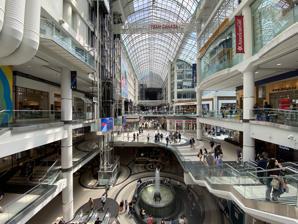
Building: Toronto Eaton Centre
Country: Canada
Year built: 1977
Shopping mall and office complex in Toronto, Ontario, Canada This article is about the shopping mall in Toronto. For other shopping malls named Eaton Centre, see Eaton Centre . CF Toronto Eaton Centre Looking south in the atrium (2022) Coordinates 43°39′14″N 79°22′49″W / 43.65389°N 79.38028°W / 43.65389; -79.38028 Address 220 Yonge Street Toronto , Ontario M5B 2H1 Opening date 1977 (first phase) Developer Cadillac Fairview TD Bank Eaton's Management Cadillac Fairview Owner Cadillac Fairview Architect Eberhard Zeidler & B+H Architects No. of stores and services 235 No. of anchor tenants 6 Total retail floor area 201,320 square metres (2,167,000 sq ft) No. of floors 4 (mall arcade, including galleria) 10 (portion formerly occupied by Eaton's store) 8 (Hudson's Bay building) 36 (highest number of storeys of office component) Parking 2 parkades Public transit access Dundas , Queen 501 505 Website www .cfshops .com /toronto-eaton-centre .html CF Toronto Eaton Centre , commonly referred to simply as the Eaton Centre , is a shopping mall and office complex in the downtown core of Toronto , Ontario , Canada . It is owned and managed by Cadillac Fairview (CF). It was named after the Eaton's department store chain that once anchored it before the chain went defunct in the late 1990s. The Toronto Eaton Centre attracts more visitors than any of Toronto's tourist attractions because it sits on top of two subway stations in downtown Toronto and is close to Union Station . It is North America's busiest shopping mall when one counts the daily commuters along with tourist traffic. The mall has over 230 stores and restaurants in 2014. Location and access The main portion of the Toronto Eaton Centre complex is bounded by Yonge Street on the east, Queen Street West on the south, Dundas Street West on the north, and to the west by James Street and Trinity Square . There are three office towers, while the main retail mall in the centre is organized around a long arcade , running parallel to Yonge Street. The mall's north street entrance (at Level 3) is one level higher than the south street entrance (at Level 2), given that the mall is built over the former Taddle Creek and the mall is thus on a gentle slope. South of the main shopping arcade is the Hudson's Bay Queen Street complex, including the Simpson Tower offices and flagship location of the Hudson's Bay department store chain. Hudson's Bay Queen Street is connected to the main retail mall (at Level 3) by a skywalk over Queen Street West and underground by Toronto's Path network , and has been managed as part of the Eaton Centre since 2014 after being purchased by Cadillac Fairview. Hudson's Bay Queen Street itself is bounded by Yonge Street to the east, Queen Street West to the north, Richmond Street West to the south, and Bay Street to the west. The Toronto Eaton Centre's interior passages also form part of the Path underground pedestrian network, and the centre is served by two subway stations: Dundas and Queen on Line 1 Yonge–University ; Dundas station is connected to Level 1 (walkway under platform level) and Level 2 (platform level), while Queen station is connected to Level 1. The complex also contains four office buildings (at 20 Queen Street West, 250 Yonge Street, 1 Dundas Street West and 401 Bay Street ) and Toronto Metropolitan University 's Ted Rogers School of Management . Additionally, the Toronto Eaton Centre is linked to a 17-storey Marriott hotel on Bay Street. History Early plans The view northwest from Yonge and Queen Streets at the various Eaton's buildings in 1920, demonstrating the extent of Eaton's landholdings on the current site of the Eaton Centre. Timothy Eaton founded a dry goods store on Yonge Street in the 19th century that revolutionized retailing in Canada and became the largest department store chain in the country. By the 20th century, the Eaton's chain owned most of the land bounded by Yonge, Queen, Bay and Dundas streets, with the notable exceptions of Old City Hall and the Church of the Holy Trinity . The Eaton's land, once the site of Timothy Eaton's first store, was occupied by Eaton's large Main Store, the Eaton's Annex and a number of related mail order and factory buildings. As the chain's warehouse and support operations were increasingly shifting to cheaper suburban locales in the 1960s, Eaton's wanted to make better use of its valuable downtown landholdings. In particular, the chain wanted to build a massive new flagship store to replace the aging Main Store at Yonge and Queen streets and the Eaton's College Street store a few blocks to the north. In the mid-1960s, Eaton's announced plans for a massive office and shopping complex that would occupy several city blocks. Eaton's sought to demolish Toronto's Old City Hall (except for the clock tower and cenotaph ) and the Church of the Holy Trinity. The plan required the closing of a number of small city streets within the block: Albert Street, Louisa Street, Terauley Street (not to be confused with the stretch of Bay Street north of Queen Street, also formerly known as Terauley Street), James Street, Albert Lane, Downey's Lane and Trinity Square. At one point, even the Old City Hall clock tower was to be demolished. After a fierce local debate over the fate of the city hall and church buildings, Eaton's put its plans on hiatus in 1967. The Eaton Centre plans were resuscitated in 1971, although these plans allowed for the preservation of Old City Hall. Controversy erupted anew, however, as the congregation of the Church of the Holy Trinity exhibited an increased willingness to fight the demolition plans for its church. Eventually, the Eaton Centre plans were revised to save Old City Hall and the church and then revised further when Holy Trinity's parishioners successfully fought to ensure that the new complex would not block all sunlight to the church. These amendments to the plans resulted in three significant changes to the proposed centre from the 1960s concept. First, the new Eaton's store was shifted north to Dundas Street, as the new store would be too large to be accommodated in its existing location on Queen Street (opposite its rival Simpson's , which is now the Hudson's Bay store ) as a result of the preservation of Old City Hall. This resulted in the mall being constructed with Eaton's and Simpson's acting as anchors at either end. The second significant change was the reduction in the size of the office component so that the Eaton Centre project no longer represented an attempt to extend the City's financial district north of Queen Street, as the Eaton family had contemplated in the 1960s. Finally, the bulk of the centre was shifted east to the Yonge Street frontage, and the complex was designed so that it no longer had any frontage along Bay Street. Old City Hall and the church were thus saved, as was the Salvation Army headquarters building by virtue of its location between the two other preserved buildings (although the Salvation Army building was demolished in the late 1990s to make way for an Eaton Centre expansion, the Salvation Army's Canadian head offices moved to Leaside , and a City of Toronto plaque was placed at the original site). Name At the time of the centre's opening in 1977, the complex was marketed as "The Eaton Centre", before changing its name to "Toronto Eaton Centre" in the early 1990s to disambiguate from other Eaton Centres across Canada. Despite the bankruptcy of the Eaton's department store chain in 1999 (and the closure of a short-lived Sears Canada-owned revival in 2002), the mall retained the Eaton Centre name, representing an ongoing tribute to Timothy Eaton and the small shop he once opened at this location. However, as Sears retained the Eaton's trademarks and other intellectual property (IP), the name was used under licence until December 2016, when mall owner Cadillac Fairview acquired the Eaton's IP outright. In early 2014, mall management began an effort to enforce usage of the full "Toronto Eaton Centre" name. However, at that time, exterior signage was inconsistent as to the centre's name, with signs facing Yonge–Dundas Square simply reading "Eaton Centre" while several others used the full name. Soon after, in September 2015, Cadillac Fairview announced it was rebranding all of its mall properties by adding the prefix "CF"; thus, the complex has subsequently been referred to as "CF Toronto Eaton Centre" by its owners. This branding was phased in on signage over the following year as renovations in the former Sears wing concluded. Construction Eaton's partnered with the Cadillac Fairview development company and the Toronto-Dominion Bank in the construction of the Eaton Centre. The complex was designed by Eberhard Zeidler and Bregman + Hamann Architects as a multi-levelled, vaulted glass-ceiling galleria, modelled after the Galleria Vittorio Emanuele II in Milan , Italy. At the time, the interior design of the Eaton Centre was considered revolutionary and influenced shopping centre architecture throughout North America. Exterior of the Eaton Centre, 1979, from the City of Toronto Archives The first phase, including the nine-storey, 1,000,000-square-foot (93,000 m 2 ) Eaton's store, opened in 1977. The temporary wall at the south end was mirrored over its full height to give an impression of what the complete galleria would look like. The old Eaton's store at Yonge and Queen streets was then demolished and the south half of the complex opened in its place in 1979. The same year, the north end of the complex added a multiplex cinema, Cineplex , at the time the largest in the world with 18 screens. Terauley Street, Louisa Street, Downey's Lane and Albert Lane were closed and disappeared from the city street grid to make way for the new complex. Albert Street and James Street were preserved only to the extent of their frontage around Old City Hall (although at the request of the Church of the Holy Trinity, the city of Toronto required that pedestrians be able to cross through the mall where Albert Street once existed at all times, which is still possible). Trinity Square, however, lost its public access to Yonge Street and became a pedestrian-only square with access via Bay Street. The exterior of the Eaton Centre store was designed in the style of the 1970s, intended at that time to be a statement of Eaton's dominance and its aspirations. Urban planners and designers have lamented this original exterior design. The complex was oriented inwards, with very few street-facing retail stores, windows or even mall entrances to animate the exterior. Much of the Yonge Street façade, facing what was once one of Toronto's primary shopping thoroughfares, was dominated by nine storey parking garage. At the insistence of the Metro Toronto government, which had jurisdiction over major roads and wanted right-of-way to add an additional lane to Yonge Street, the complex was set back a considerable distance from Yonge Street, thus further weakening the centre's streetscape presence. 250 Yonge is one of four office components built into the Eaton Centre complex. The office component of the complex was constructed over the years, as follows: "One Dundas West" (29 storeys) in 1977, designed by B+H Architects and Zeidler Partnership Architects ; "Cadillac Fairview Tower" (36 storeys) in 1982, designed by Bregman + Hamann Architects, and Zeidler Partnership Architects; "250 Yonge Street" (formerly Eaton Tower) (35 storeys) in 1992, designed by Zeidler Partnership Architects, and Crang & Boake; and " Simpson Tower " (33 storeys) at 401 Bay Street, completed in 1969 and became part of the Toronto Eaton Centre upon Cadillac Fairview's acquisition of the Hudson's Bay block in 2014. Early years Despite the controversy and criticisms, the centre was an immediate success, spawning many different shopping centres across Canada bearing the same brand name of Eaton . The mall's profits were said [ who? ] to be so lucrative that it has often [ who? ] been credited with keeping the troubled Eaton's chain afloat for another two decades before it succumbed to bankruptcy in 1999. Today, the Eaton Centre is one of North America's top shopping destinations, and is Toronto's most popular tourist attraction. One of the most prominent sights in the shopping mall is the group of fibreglass Canada geese hanging from the glass ceiling. This group of sculptures, named Flight Stop , is the work of Canadian artist Michael Snow . It was also the subject of an important intellectual property court ruling. One year, the management of the centre decided to decorate the geese with red ribbons for the Christmas season, without consulting Snow. Snow sued, arguing that the ribbons made his naturalistic work "ridiculous" and harmed his reputation as an artist, and in Snow v Eaton Centre Ltd , the court ruled that even though Eaton Centre Limited owned the sculpture, the ribbons had infringed Snow's moral rights . The ribbons were ordered removed. The Eaton Centre features fibreglass Canada geese hanging from the ceiling, which is an art installation by Michael Snow . This installation is named Flight Stop . 1990s and 2000s When the Eaton's chain went bankrupt in 1999, many of its corporate assets were acquired by Sears Canada , which included the lease on the department store space at the north end of the mall, giving Sears a prime location in Toronto's downtown core for the first time. Sears Canada briefly ran the department store as part of an upscale eatons  [ sic ] mini-chain but by 2002 the store was rebranded to Sears. Sears Canada converted the uppermost four floors of the nine-storey department space to corporate offices, replacing their previous headquarters at 222 Jarvis Street , and the lowest floor was converted to mall retail space, but the resultant four-level department store was still Sears' largest in the world at about 75,981 square metres (817,850 sq ft). Shortly after Sears' acquisition of Eaton's, the statue of Timothy Eaton was moved from the Dundas Street entrance to the Royal Ontario Museum . In the early 2000s, owner Cadillac Fairview redesigned the mall's Yonge Street façade, bringing it closer to the street and making it more closely resemble an urban shopping district, with stores opening directly onto the street, and presenting a variety of façades to create the perception of an urban streetscape. Further redevelopments, in the late 1990s and early 2000s, added new retail space. The west side of the complex, opposite Albert Street, was expanded. The glass atrium in the northeast corner at the intersection of Yonge and Dundas streets was redesigned, with a number of former tenants—including a Toronto Police Service office—relocated or evicted, to make way for H&M 's Canadian flagship store designed by Queen's Quay Architects International Inc. In 2006, a new wing of the Toronto Eaton Centre was opened, containing several stores, a parking garage, and Toronto Metropolitan University 's Faculty of Business as seen in 2009. One of the mall's two parking garages, the nine-storey Dundas Parkade on Dundas Street with its two spiral stack ramps and the multiplex cinema below it, was demolished in 2003. In the place of the garage and of a vacant development site on the southeast corner of Dundas and Bay streets, a new wing of the Toronto Eaton Centre was opened in 2006, containing Canadian Tire and Best Buy , with Toronto Metropolitan University 's Faculty of Business and a new parking garage with 574 spaces on the upper levels. This work was done by Queen's Quay Architects International Inc. with Zeidler Partnership Architects. In 2014, the retail complex occupies about 160,000 square metres (1,722,000 sq ft), making it the second-largest mall in Ontario (after Square One Shopping Centre in Mississauga but ahead of Yorkdale Shopping Centre in Toronto's north end ). 2010 revitalization project On June 18, 2010, Cadillac Fairview announced a two-year, CA$ 120 million renovation and revitalization plan for the mall. Upgrades include new flooring throughout, the redevelopment of the centre's two existing food courts, upgrades and expansions to washroom facilities, lighting improvements, new railings, new entry doors, and green initiatives. In June 2010, a would-be shopper was filmed shouting at the locked doors of an entrance to the Eaton Centre, which was in the process of entering lockdown as the G20 Summit street protests loomed nearby and was later uploaded to YouTube . The video quickly became an Internet meme , but was removed by the original poster shortly thereafter. However, the video has been re-uploaded hundreds of times by other users . Since 2010 2012 shooting On June 2, 2012, a shooting took place in the Urban Eatery food court while the mall was heavily crowded with shoppers. Seven people were shot: one of them, 24-year-old Ahmed Hassan, died at the scene while another, 22-year-old Nixon Nirmalendran, died at a hospital on June 11, 2012. According to Toronto Police Chief Bill Blair , Hassan and Nirmalendran may have had gang affiliations and both were targeted, although in at least Nirmalendran's case this view has been challenged. Others were injured in the panic as people fled the area, including a 28-year-old pregnant woman who began undergoing labour but did not give birth. Police tape sectioning off the entrance to the Eaton Centre following a shooting incident in 2012. Two days after the shooting, 23-year-old Christopher Husbands turned himself in to authorities and was charged with first-degree murder. He was found guilty of second-degree murder and guilty of five counts of aggravated assault, one count of criminal negligence causing bodily harm and one count of reckless discharge of a firearm. At the time of the shooting, he was under house arrest . Four months prior to the shooting, he had survived an attack in which he was beaten and stabbed more than twenty-five times by six associates. Jessica Ghawi, an American tourist who had left the food court minutes prior to the shooting, was killed seven weeks later in a mass shooting at a movie theatre in Aurora, Colorado . In April 2015, Husbands was sentenced to 30 years-to-life imprisonment. Husbands was granted a new trial in July 2017 as the Ontario Court of Appeal stated the judge had made a mistake in their decision to deny "rotating triers" in selecting the jury. Originally convicted of second-degree murder, Husbands's lawyer stated, "He experienced auditory and visual hallucinations. He has no memory of the events that followed inside the food court." They are making the case that his actions were a result of disassociation, a form of post-traumatic stress disorder (PTSD), caused from being stabbed 20 times earlier that year, and therefore should not be held criminally responsible for the casualties and assaults. It was the same defense used during his first trial. In late November 2019, Husbands was found guilty of two counts of manslaughter, five counts of aggravated assault and one count of criminal negligence causing bodily harm and reckless discharge of a firearm. On the manslaughter convictions, Husbands was sentenced to life in prison with eligibility of parole by 2021. Sears closure to present Storefront for the H&M and Samsung Experience Store from inside the mall. The right one was one of several that moved into the space vacated by Sears Canada in 2013. It was announced on October 29, 2013, that Sears Canada would close its flagship location at the mall. On January 15, 2014, Nordstrom announced that it would be taking over some of the space vacated by Sears. The former lower level of Sears (part of Level 1 and part of Level 2 of the mall) was replaced with various retailers, which opened in fall 2015. Examples of these retailers included GameStop , Showcase , and the Jays Shop, the lattermost of which sold official Toronto Blue Jays merchandise. The Jays Shop closed permanently in January 2023 and was replaced with Conspiracy Comics, Games & Anime, itself replaced with Treehouse Toys. Afterwards, a three-floor Nordstrom opened in fall 2016 alongside Uniqlo , an expanded H&M and a Samsung Store . The Samsung Store was closed in fall 2023 and is being replaced with a BMO that opened in late 2024. In January 2014, Hudson's Bay Company announced it would sell the Hudson's Bay Queen Street complex, including the Simpson Tower offices and Queen Street West location of its namesake department store , to Cadillac Fairview and lease the site for 25 years. Prior to this transaction, the Hudson's Bay Queen Street complex had separate management/ownership and was not considered part of the Eaton Centre, nonetheless, it was connected to the Eaton Centre via a pedestrian bridge and underground Path . After the sale closed, the Queen Street complex department store space was renovated to accommodate the first Canadian location of Saks Fifth Avenue , a chain also owned by Hudson's Bay. The pedestrian bridge over Queen Street linking the Eaton Centre and the Hudson's Bay store , which had been in service since the 1970s, was replaced by a new skywalk that opened in 2017. The redesigned skybridge, which was completed in 2017, connecting Eaton Centre to the Hudson's Bay Company 's Queen Street location , which became part of the mall complex in 2014. Free Wi-Fi became available throughout the Eaton Centre in late 2014. Before then, free Wi-Fi was only available in larger restaurants, Indigo Books and Music , and the Apple Store . The Eaton Centre's free Wi-Fi requires a Facebook account, a Twitter/X account, or an e-mail address to access. A small part of the northern end of the Toronto Eaton Centre's Level 3 was set aside for the official 2015 Pan American Games pop-up shop during June and July 2015, and during the 2015 Parapan American Games in August. The Toronto Eaton Centre was closed during June 2020 amid both the COVID-19 pandemic and the George Floyd protests and reopened in July 2020. One of the stores above the Urban Eatery was replaced with additional public food court space to allow for social distancing, though that additional food court space closed again amid the second wave of the pandemic per provincial policy as Toronto underwent another COVID-19-related lockdown . On the evening of September 20, 2022, a multi-vehicle fire occurred in the upper levels of the mall's parking garage and shoppers had to be evacuated. On March 2, 2023, Nordstrom announced that it would be closing all Canadian stores, including its Eaton Centre location. The store closed on June 13, 2023. From late 2023 to early 2024, the first floor of the former Nordstrom was used as a temporary exhibit themed to the aurora borealis called Canadian Chroma. In June 2024, La Maison Simons and Eataly announced that they will open in the former Nordstrom area in 2025. Food courts Urban Eatery food court at the Toronto Eaton Centre in 2021 As part of a $120 million renovation, the Eaton Centre replaced the aging food courts at each end of the mall with one larger new food court in the north, which opened in September 2011, and a relocated and expanded Richtree Market restaurant at the south end, which opened on September 9, 2013. However, Richtree Market permanently closed on March 9, 2020, amid the early stages of the COVID-19 pandemic in Toronto . Urban Eatery The new north food court, the Urban Eatery, features typical food court outlets, outlets of smaller Toronto-based chains, and international-style cuisine. There are 900 seats spread over more than 45,000 sq ft (4,200 m 2 ) and 24 outlets within the Eatery. Some of the more notable restaurants in the Eatery include A&W , Chick-fil-A , KFC , McDonald's , New York Fries , Sbarro , Subway , and Tim Hortons . Disposable packaging has been mostly replaced with cutlery and plastic cups and dishes; the area began with over 100,000 dishes and 20,000 cups. There are no garbage or recycling receptacles in the Urban Eatery; patrons bring their food trays to staffed collection stations, where items are sorted. A pulping machine makes 90 percent of the mall's food waste pulpable, and a solid waste compactor reduces the content of 50 bags of garbage into no more than two bags of pulp. Canadian sporting goods retailer Sport Chek is the only non-food retailer located in the Urban Eatery. Queen's Cross Queen's Cross Food Hall opened in April 2024 On April 24, 2024, the former Richtree Natural Market Restaurant was replaced by Queen's Cross Food Hall. The 1,800-square-metre (19,000 sq ft) food hall is operated by Oliver & Bonacini and provides 13 food stalls, a cafe and a bar. See also List of largest shopping centres in Canada List of shopping malls in Toronto Portals : Architecture Canada Ontario References